Secretary

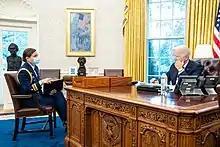
United States Coast Guard military aide Lieutenant Commander Jayna McCarron, left, serving as part of the White House Military Office is seen meeting with U.S. President Joe Biden about Medal of Honor recipients, Wednesday, October 6, 2021, in the Oval Office

This should be distinguished from the company secretary, a senior role within a company responsible for compliance with statutory and regulatory requirements.